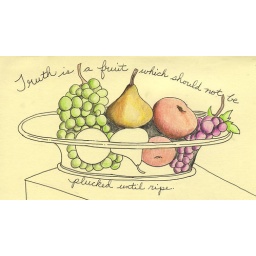
The unfinished fruit in the bowl represents unripened fruit and frankly, I got bored with it and stopped before it was finished.